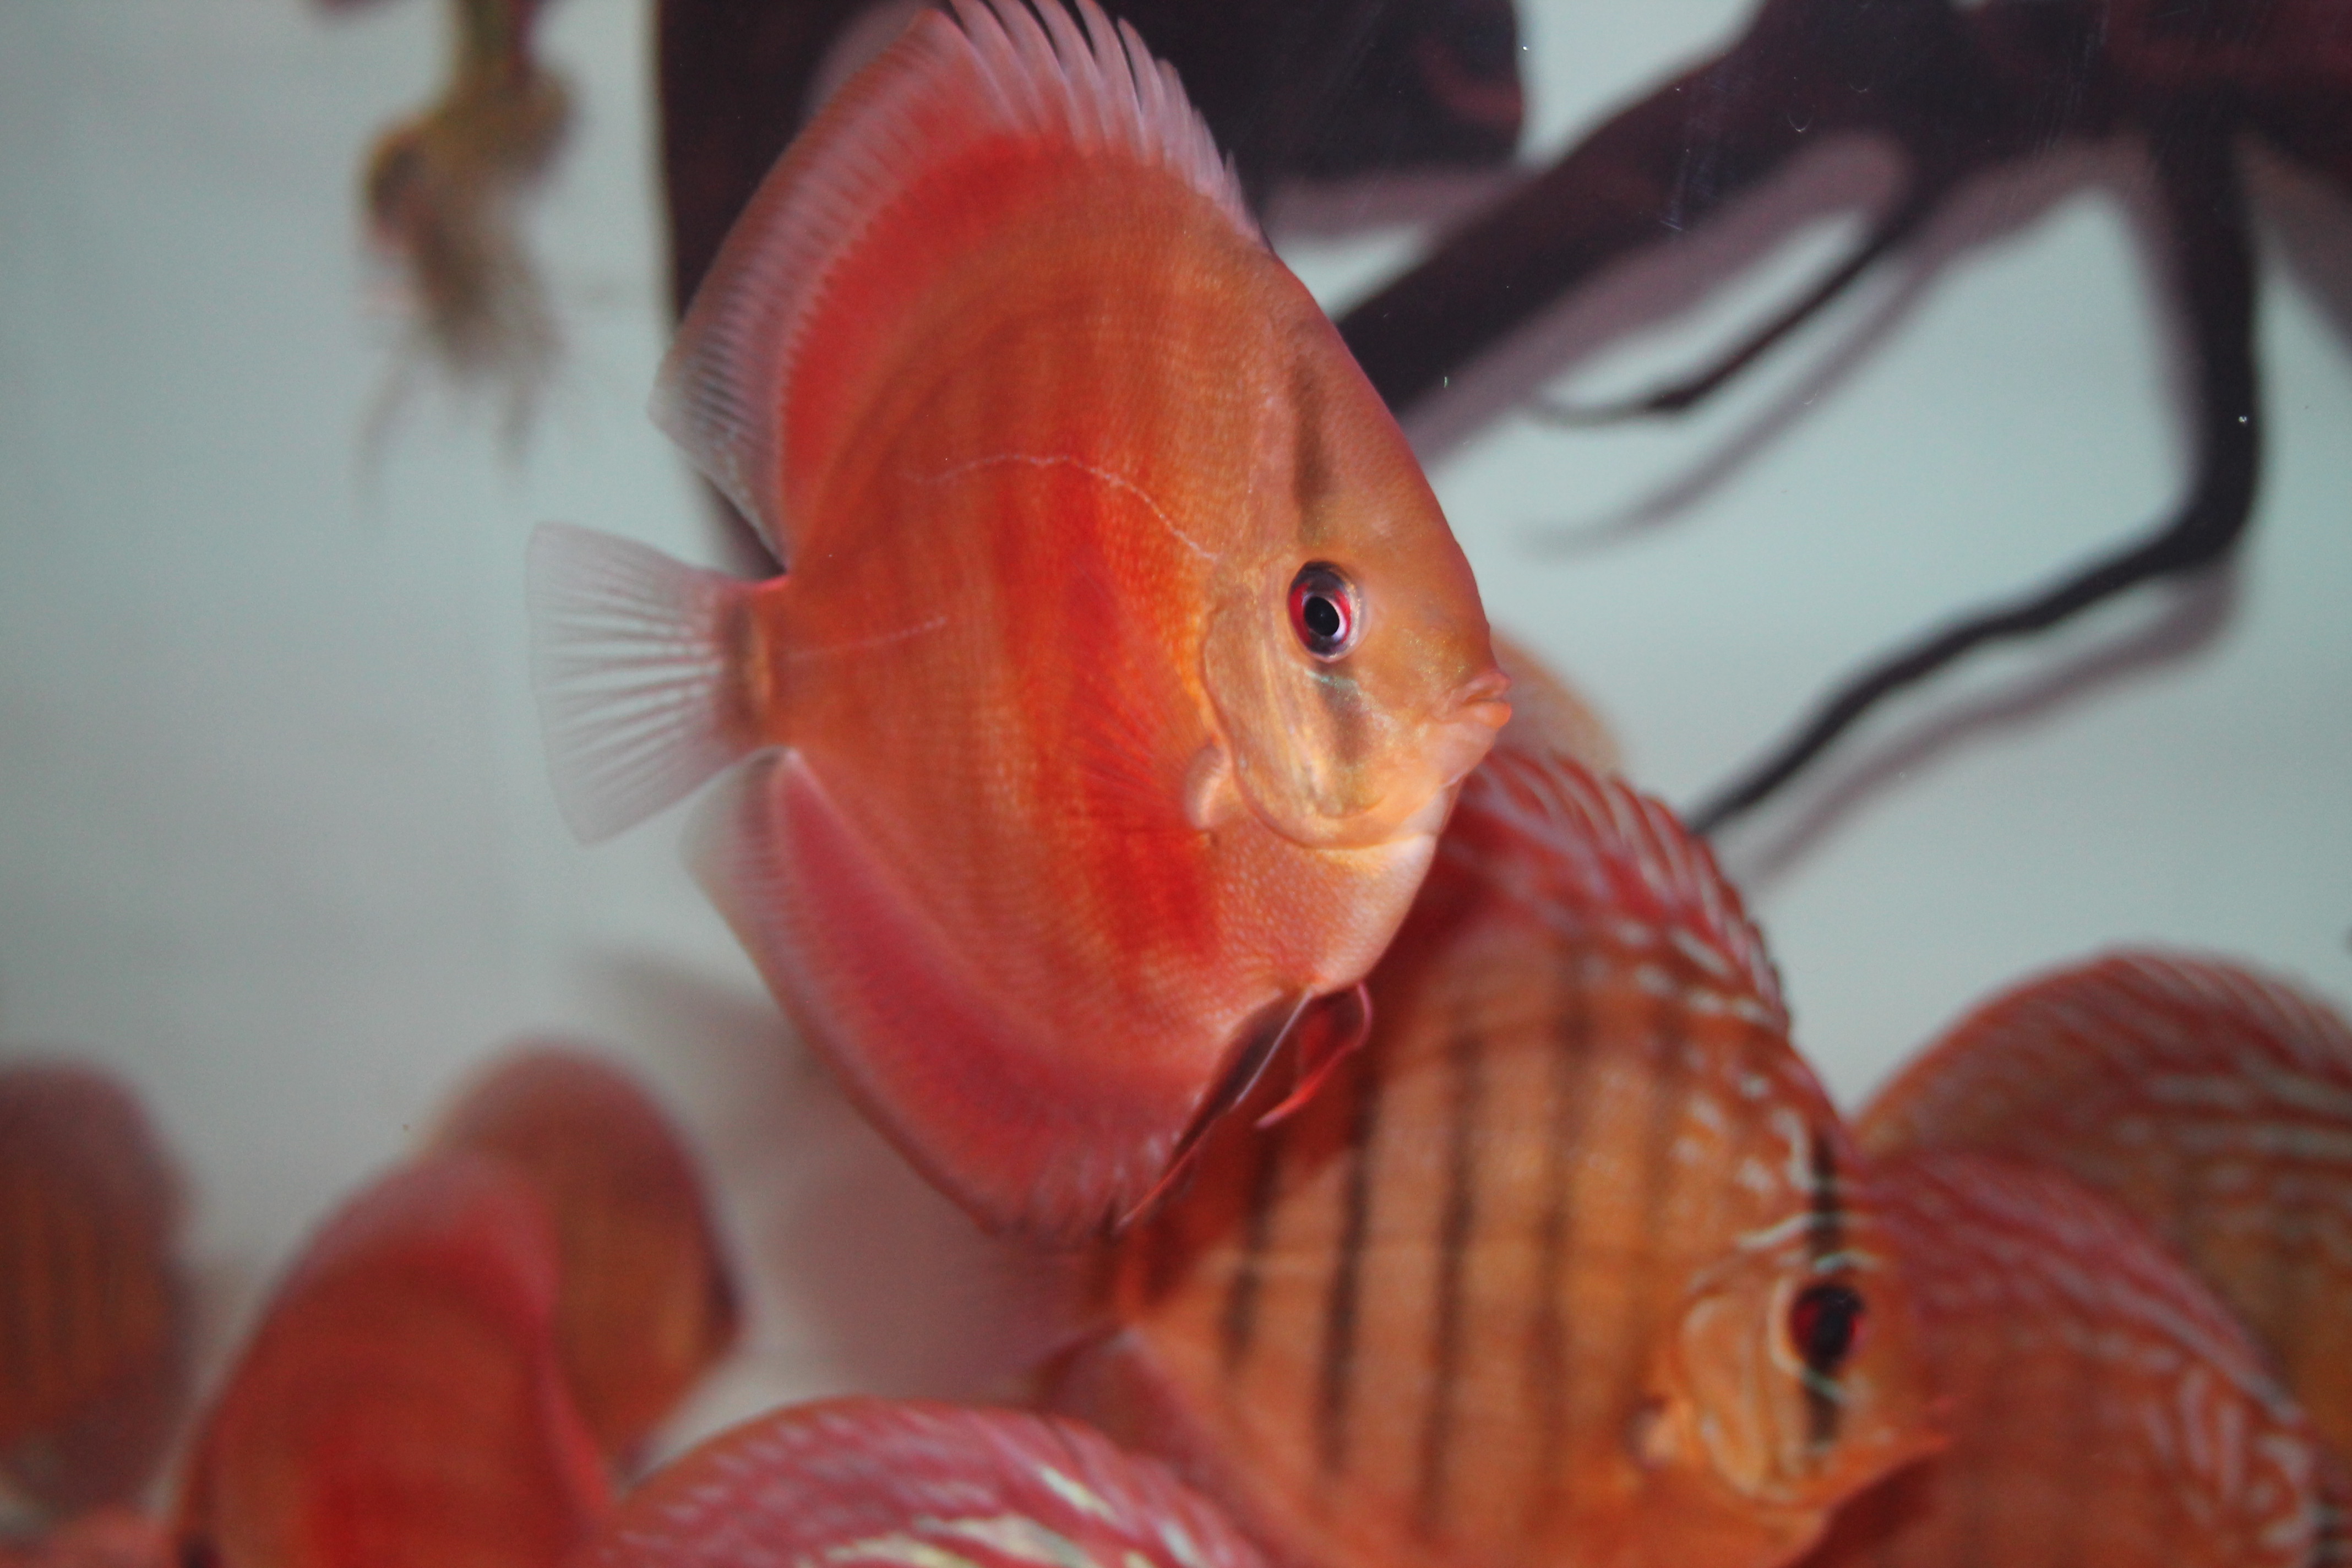
fish, red, organism, pink, close up, marine biology, orange, fin, feeder fish, freshwater aquarium, tail, eye, underwater, goldfish, aquarium, macro photography, peach